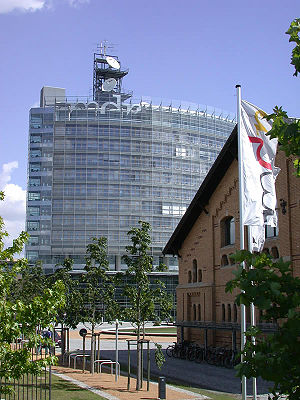
Mitteldeutscher Rundfunk
MDR's hovedbygning i Leipzig
Mitteldeutscher Rundfunk er et tysk radio- og tv-selskab med hovedsæde i Leipzig, grundlagt i 1991. MDR er medlem af ARD og sender regionalt i Sachsen, Sachsen-Anhalt og Thüringen. Firmaet har en regional tv-kanal og et antal radiokanaler, heriblandt en på vendisk. Til MDR hører også et symfoniorkester, et kor og Europas eneste tv-balletkompagni. Firmaet producerer bl.a. den vesttyske kriminalserie Tatort og den østtyske ditto Polizeiruf 110 for ARD.